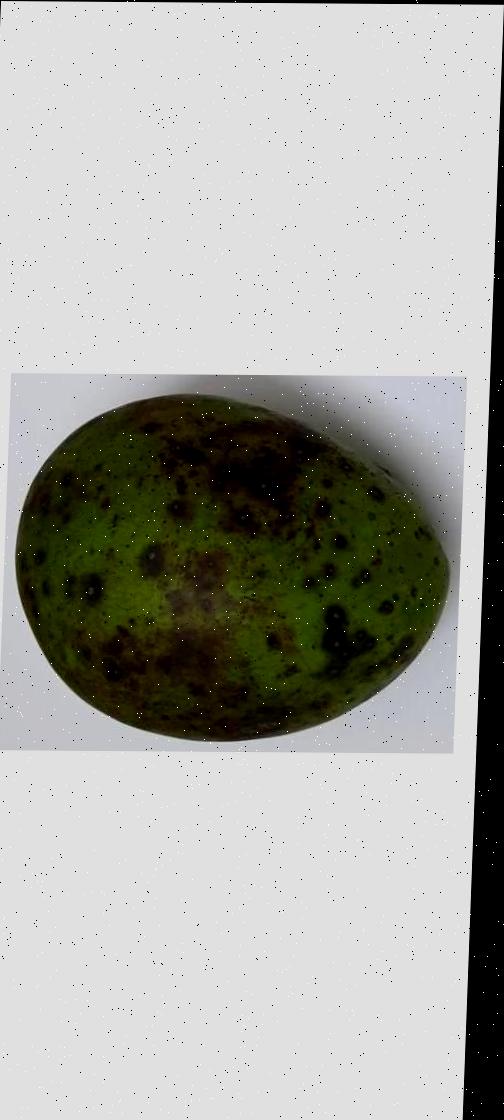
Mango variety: Harivanga